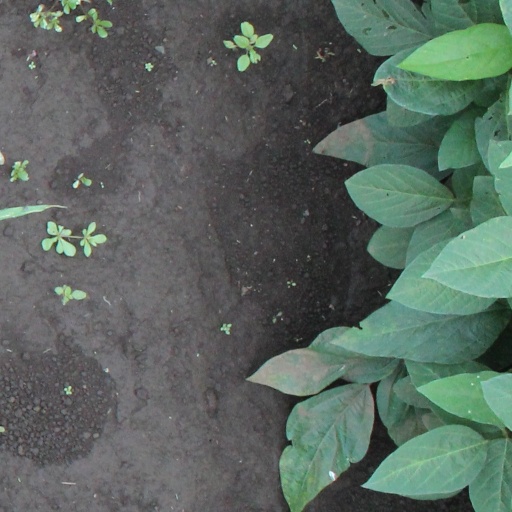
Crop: soybean